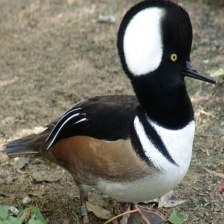
Species: HOODED MERGANSER
Scientific name: LOPHODYTES CUCULLATUS